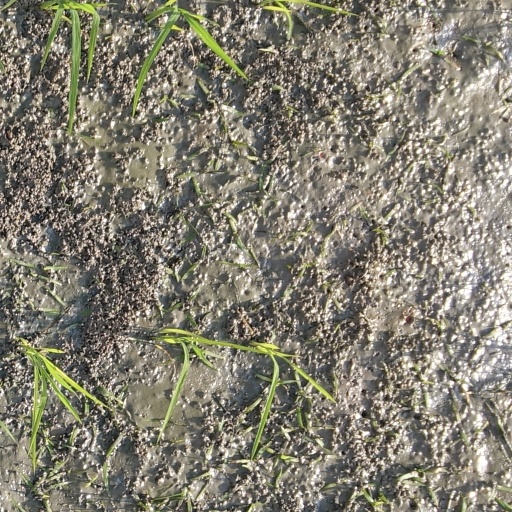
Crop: rice